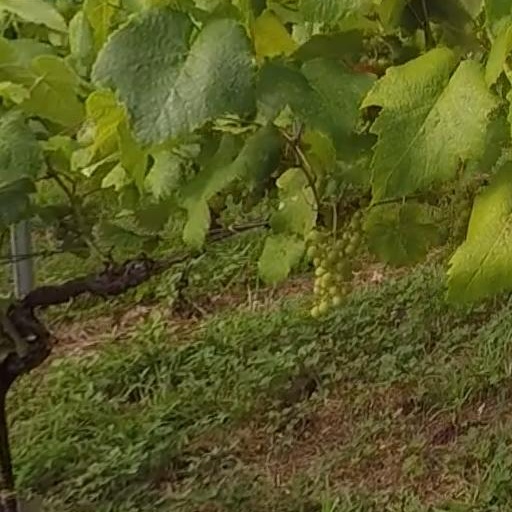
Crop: grape